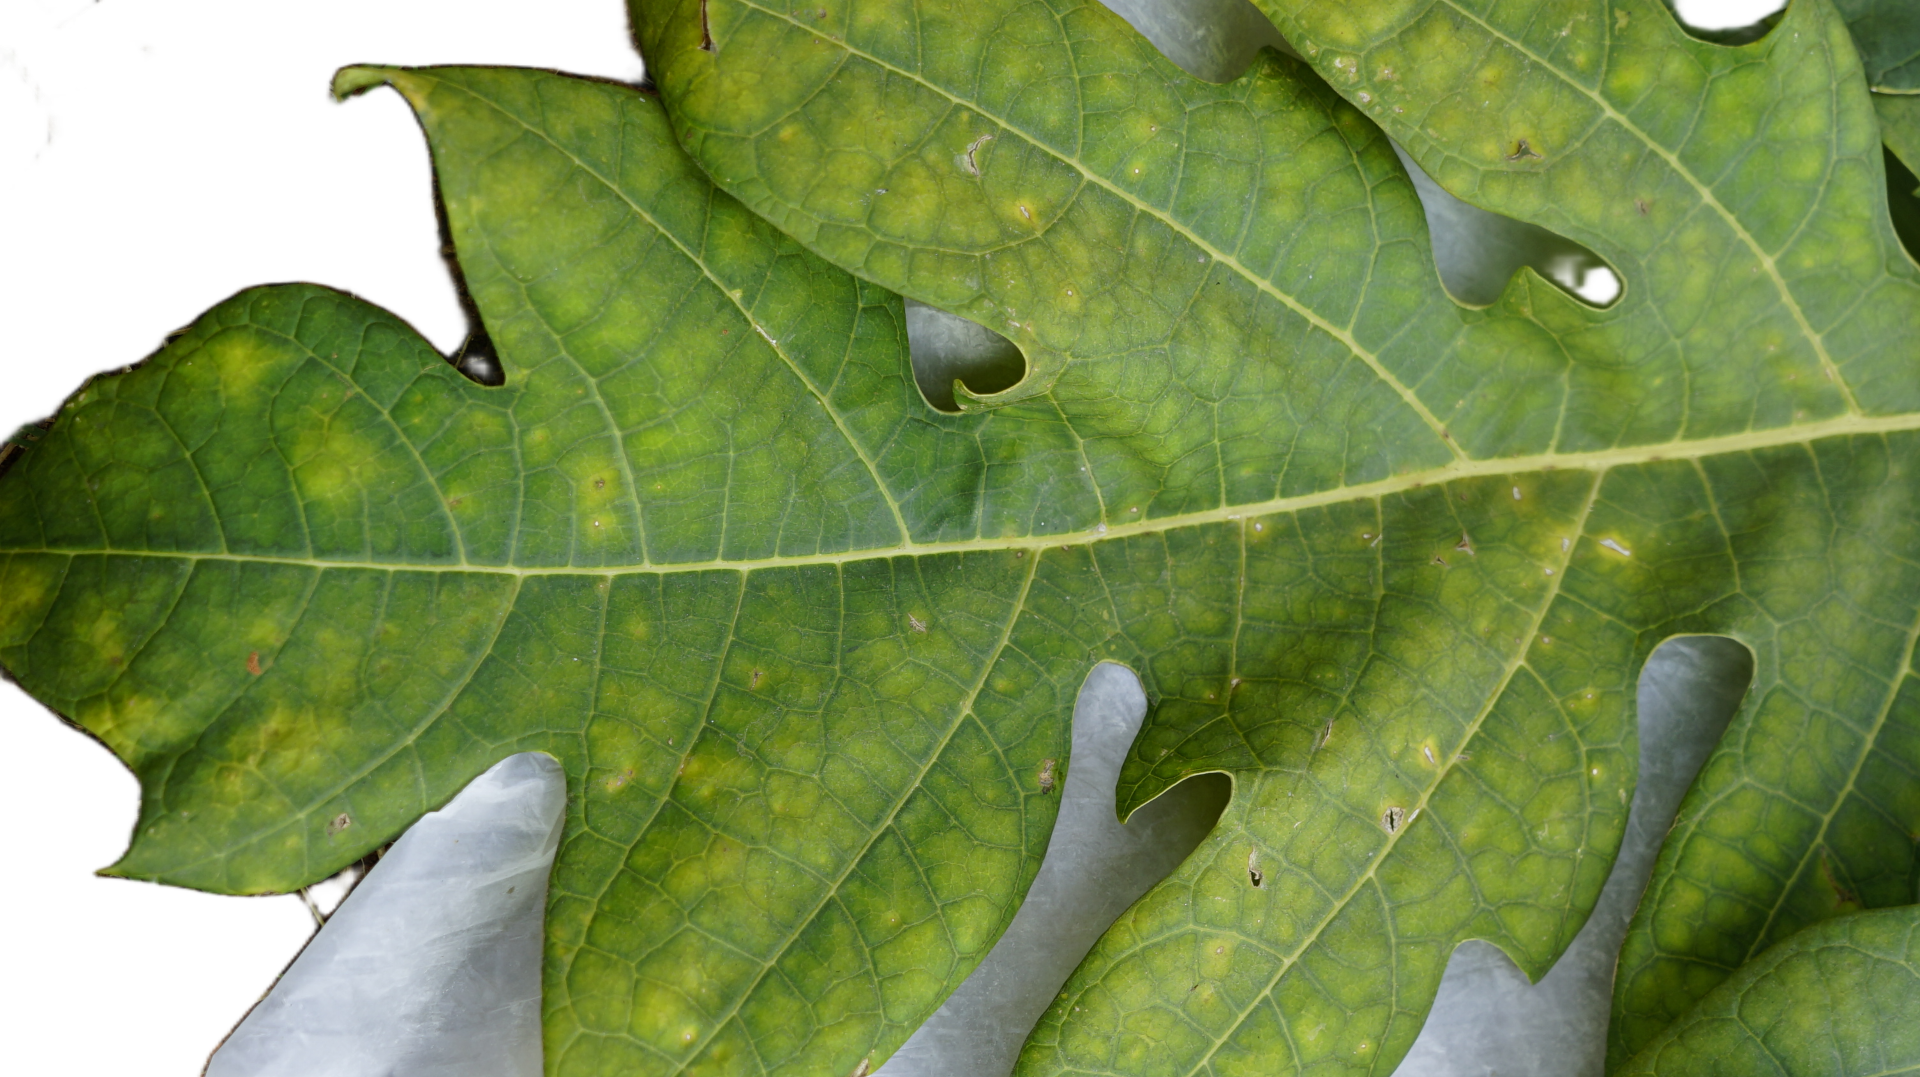
Crop: Papaya
Label: Carica_Insect_Hole